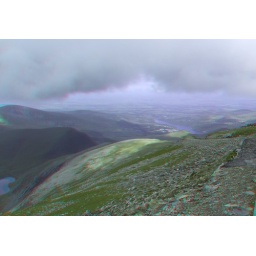
On the summit Mount Snowdon in anaglyph 3D stereo red blue glasses to view